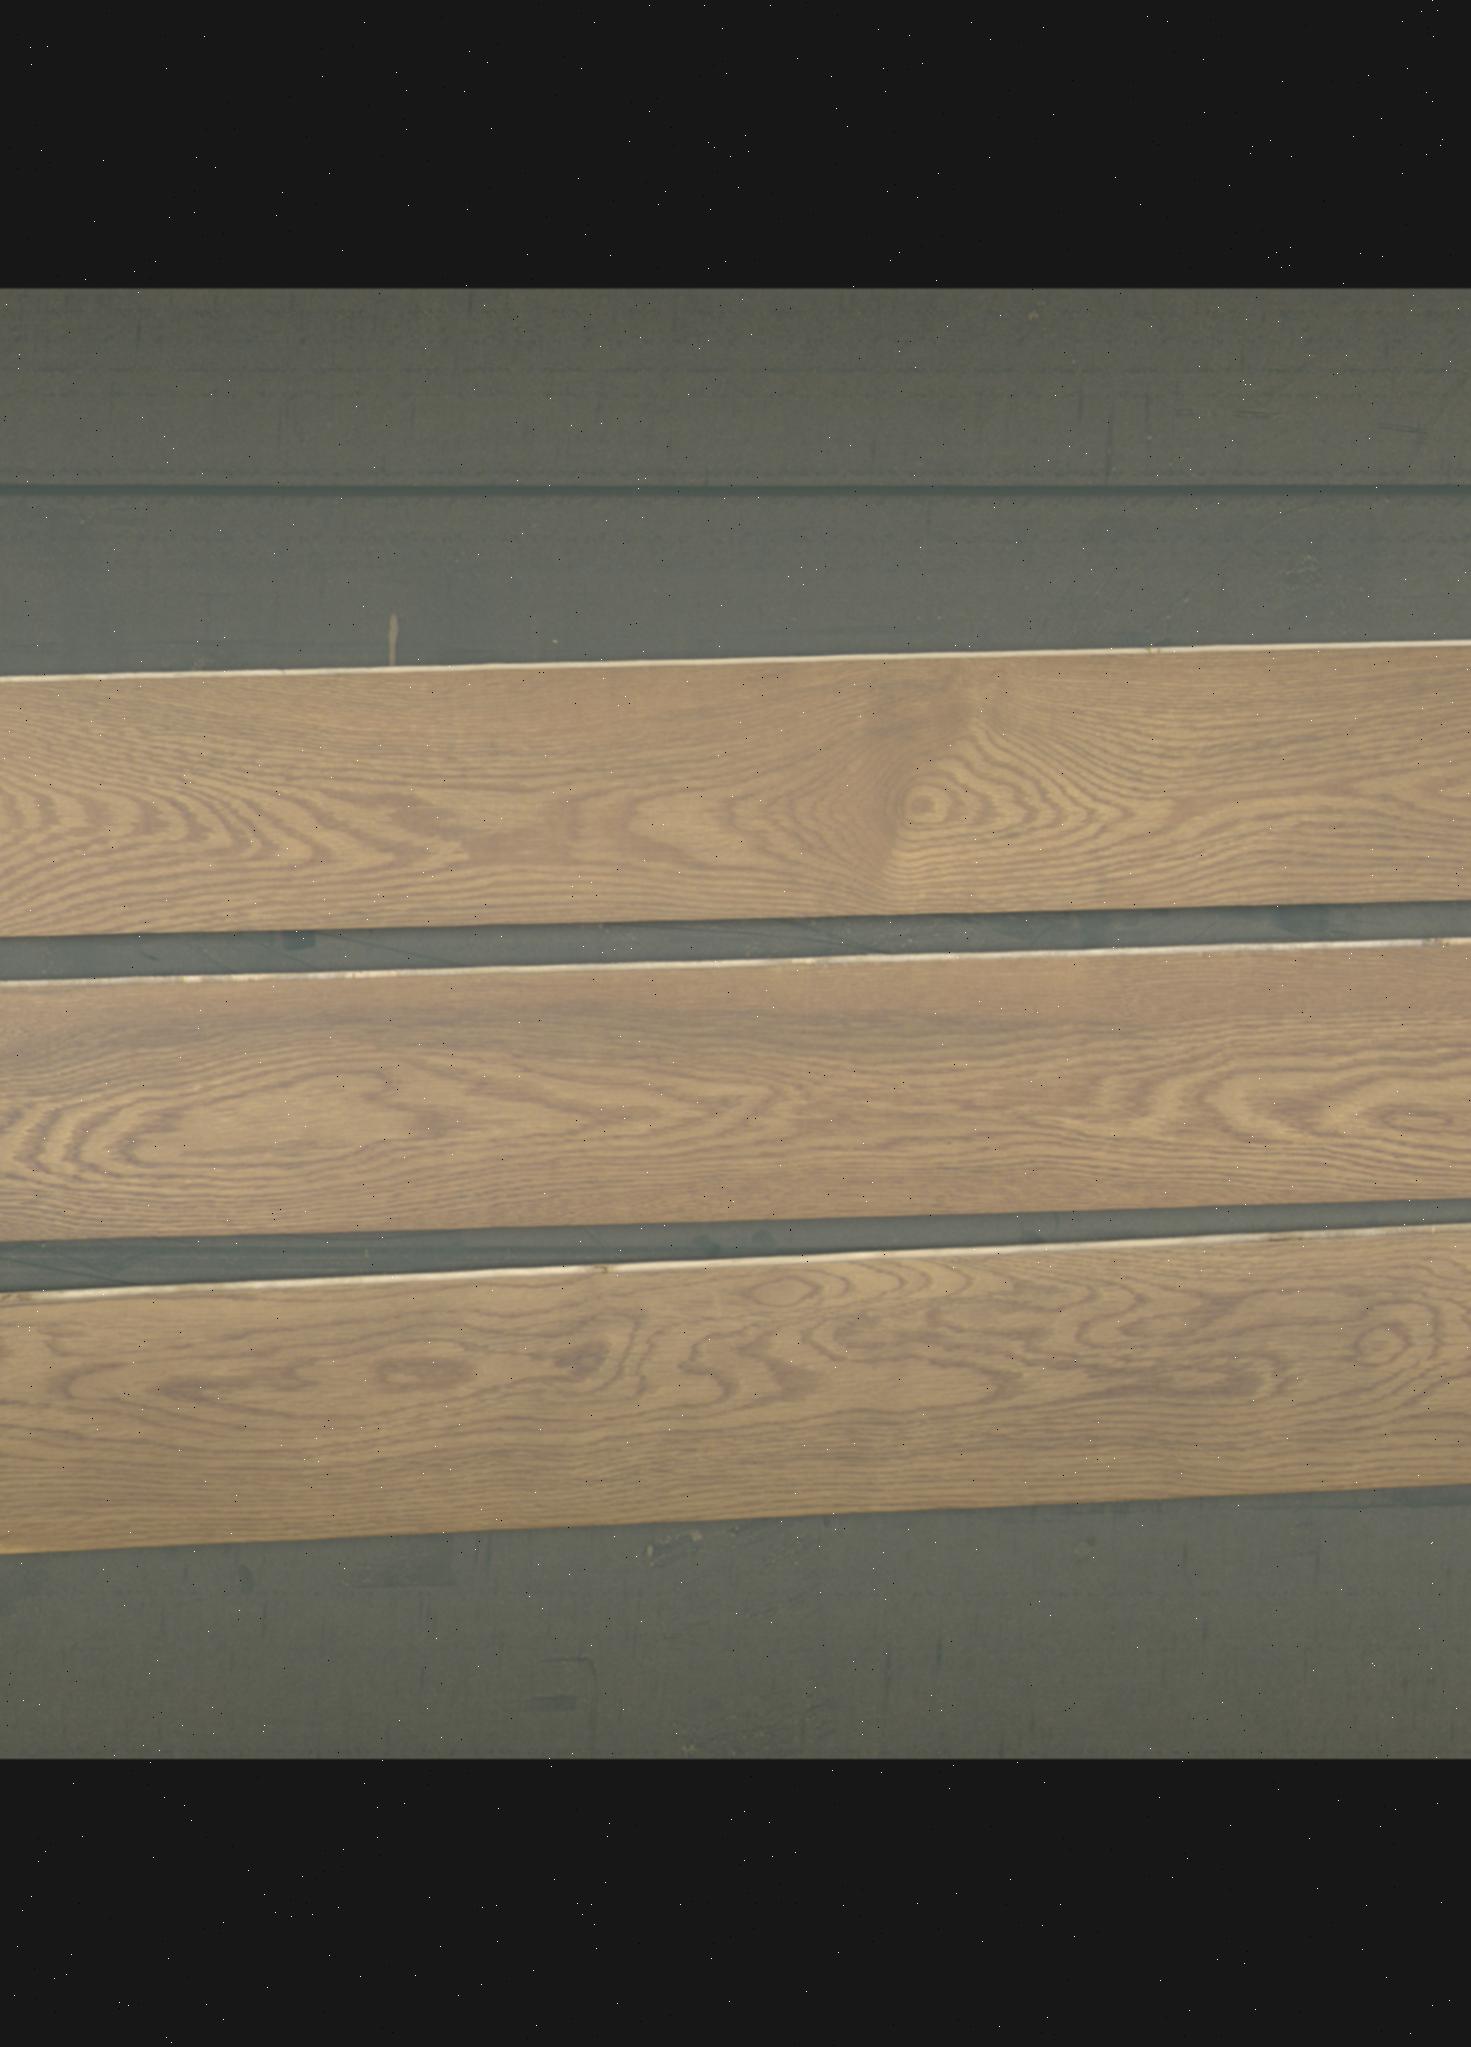
Label: mixers